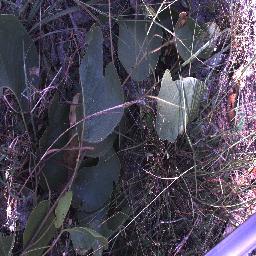
Label: negative